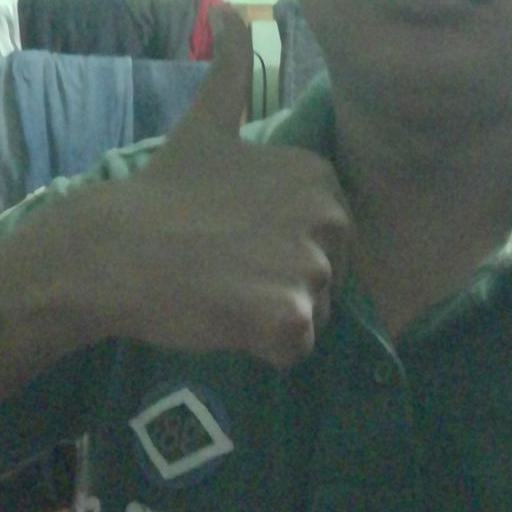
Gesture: like